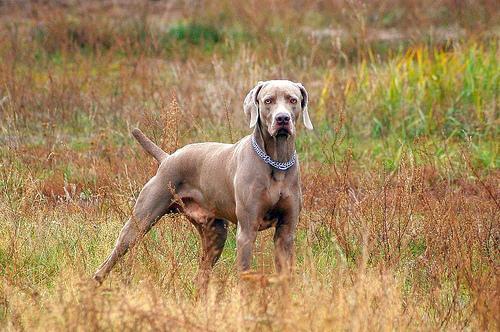
Weimaraner